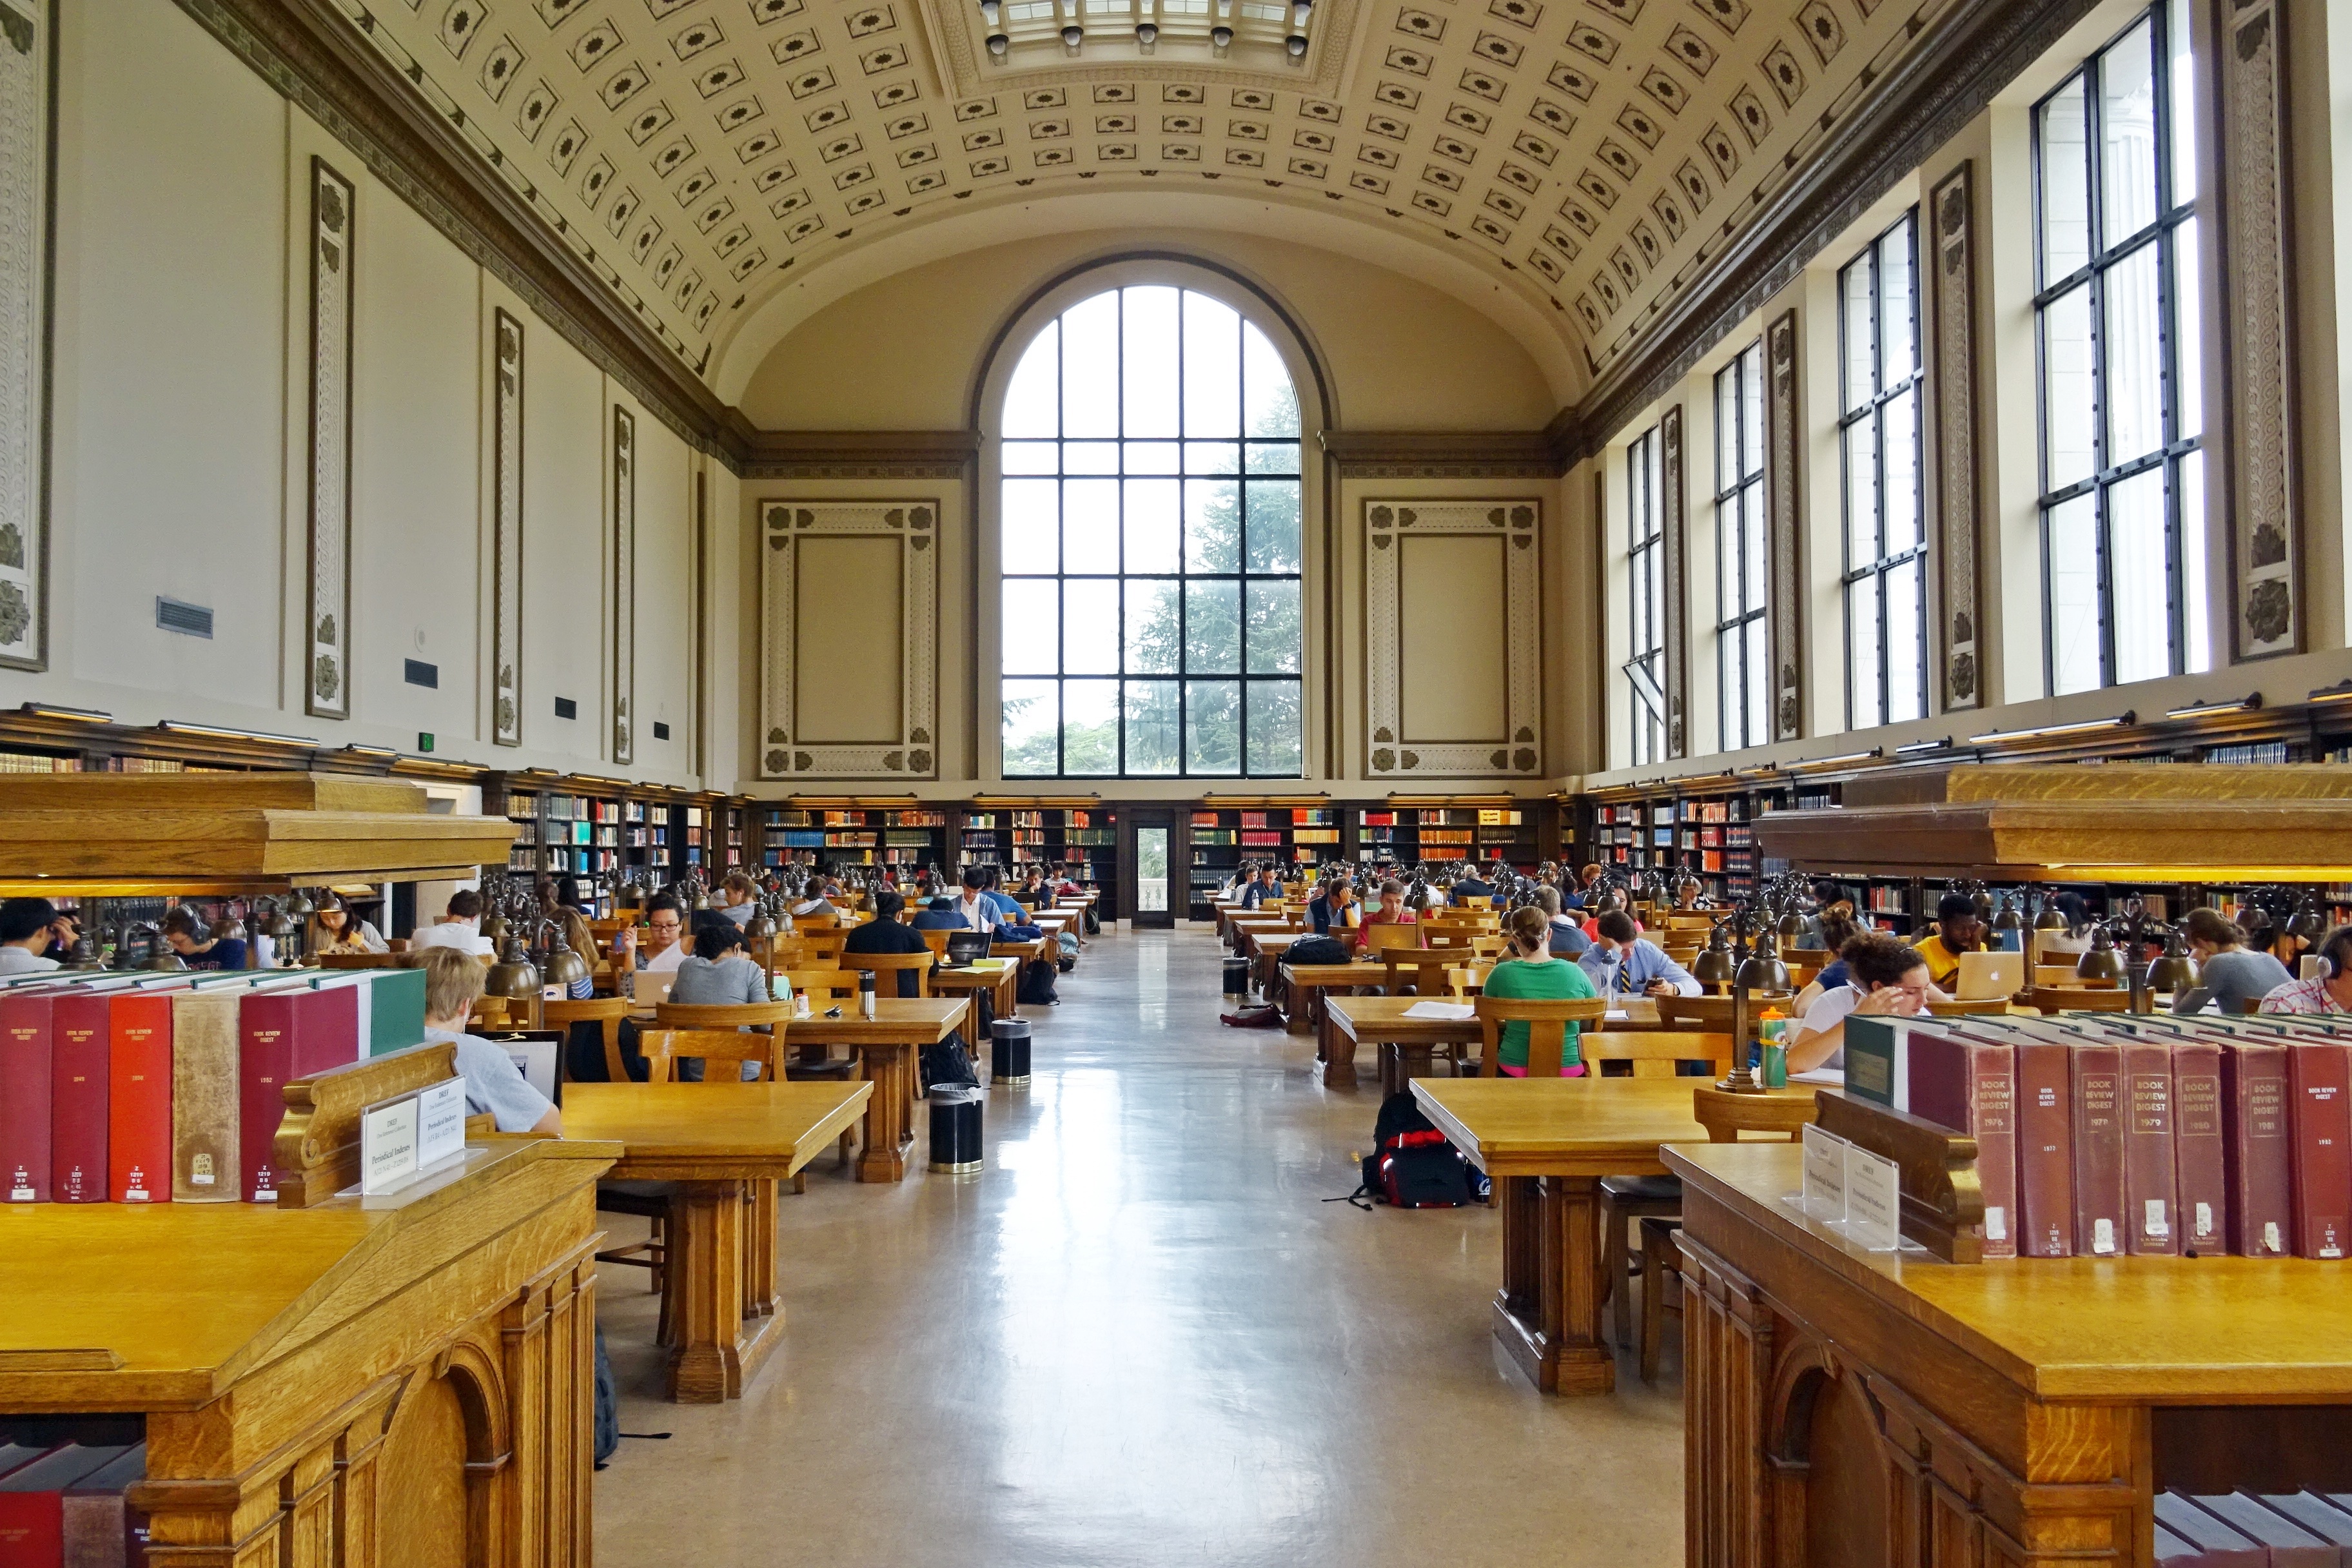
architecture, structure, interior, building, urban, construction, hall, usa, america, california, library, university, berkeley, cal, public library